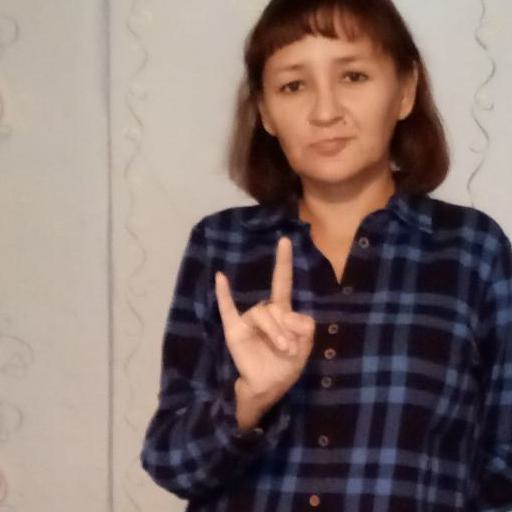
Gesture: rock